Deir Sharaf

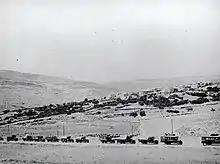
Deir Sharaf 1920

In the 1922 census of Palestine, conducted by the British Mandate authorities, Deir Sharaf had a population of 487, all Muslims, increasing in the 1931 census to 572, still all Muslim, in a total of 118 houses.